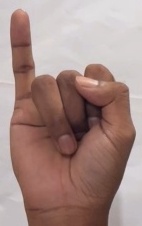
ASL sign: I